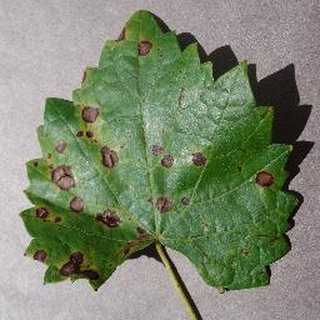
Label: grape_black_rot